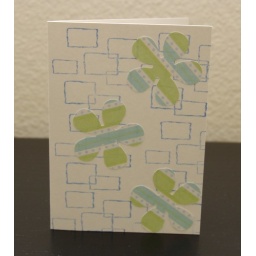
Square background stamp by Inkyantics, flower punch out with Whale Retro Flower punch on DCWV summer stack paper